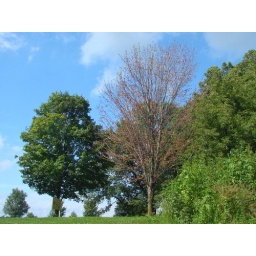
Note the one tree with leaves already turned red and almost gone in August